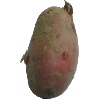
Label: red_potato